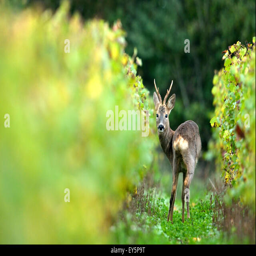
biological species in a field of vines